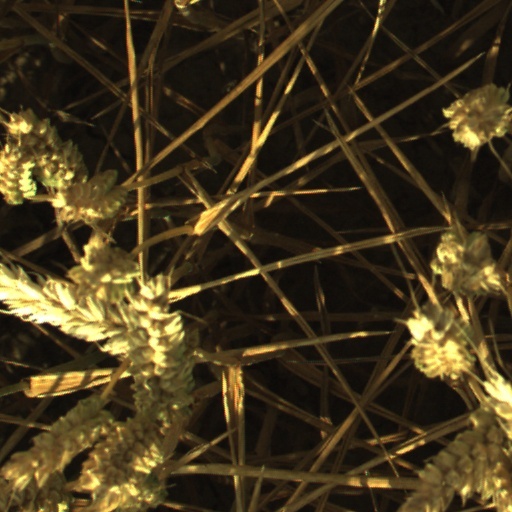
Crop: wheat